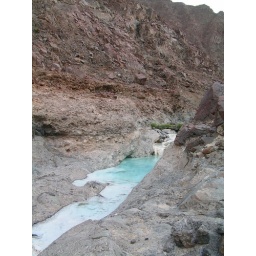
Super blue water in the middle of the desert, Oman